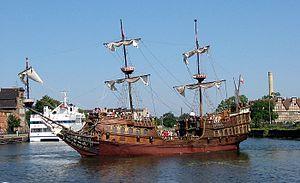
un galion d'imagination Italiano: galeone Kurdî: kalyon
Un navire de charge ou cargo est un navire de commerce ou navire marchand dont le rôle consiste à transporter des marchandises sous diverses formes en utilisant la voie maritime.
Le Journal d'un voyage de Londres à Lisbonne est le dernier ouvrage écrit par Henry Fielding alors que, malade et à bout de forces, accompagné de sa seconde épouse Mary Daniel, d'une de ses filles Eleanor Harriot, de l'amie de cette dernière Margaret Collier et de deux serviteurs, la femme de chambre Isabella Ash et le valet de pied William, il était en route pendant l'été de 1754 pour Lisbonne à bord du Queen of Portugal. Soumis aux caprices du commandant et aux aléas du temps, le navire, longtemps privé de vent, a dérivé sur la Tamise, puis longé la côte sud, et c'est seulement dans les toutes dernières pages du livre que se gonflent les voiles et que le véritable voyage commence. Ainsi, à bien des égards, le Journal de Fielding concerne plus les rives et rivages anglais que la traversée du golfe de Biscaye et l'arrivée au Portugal.
La bataille de Cabañas est livrée le 30 août et le 3 septembre 1638, pendant la guerre de Trente Ans, sur la côte sud de Cuba. L'amiral hollandais Cornelis Jol tente vainement à deux reprises de s'emparer de la Flota de la Tierra Firme, riche convoi naval espagnol chargé de métaux précieux, défendu par sept navires de guerre commandés par le général Carlos de Ibarra.